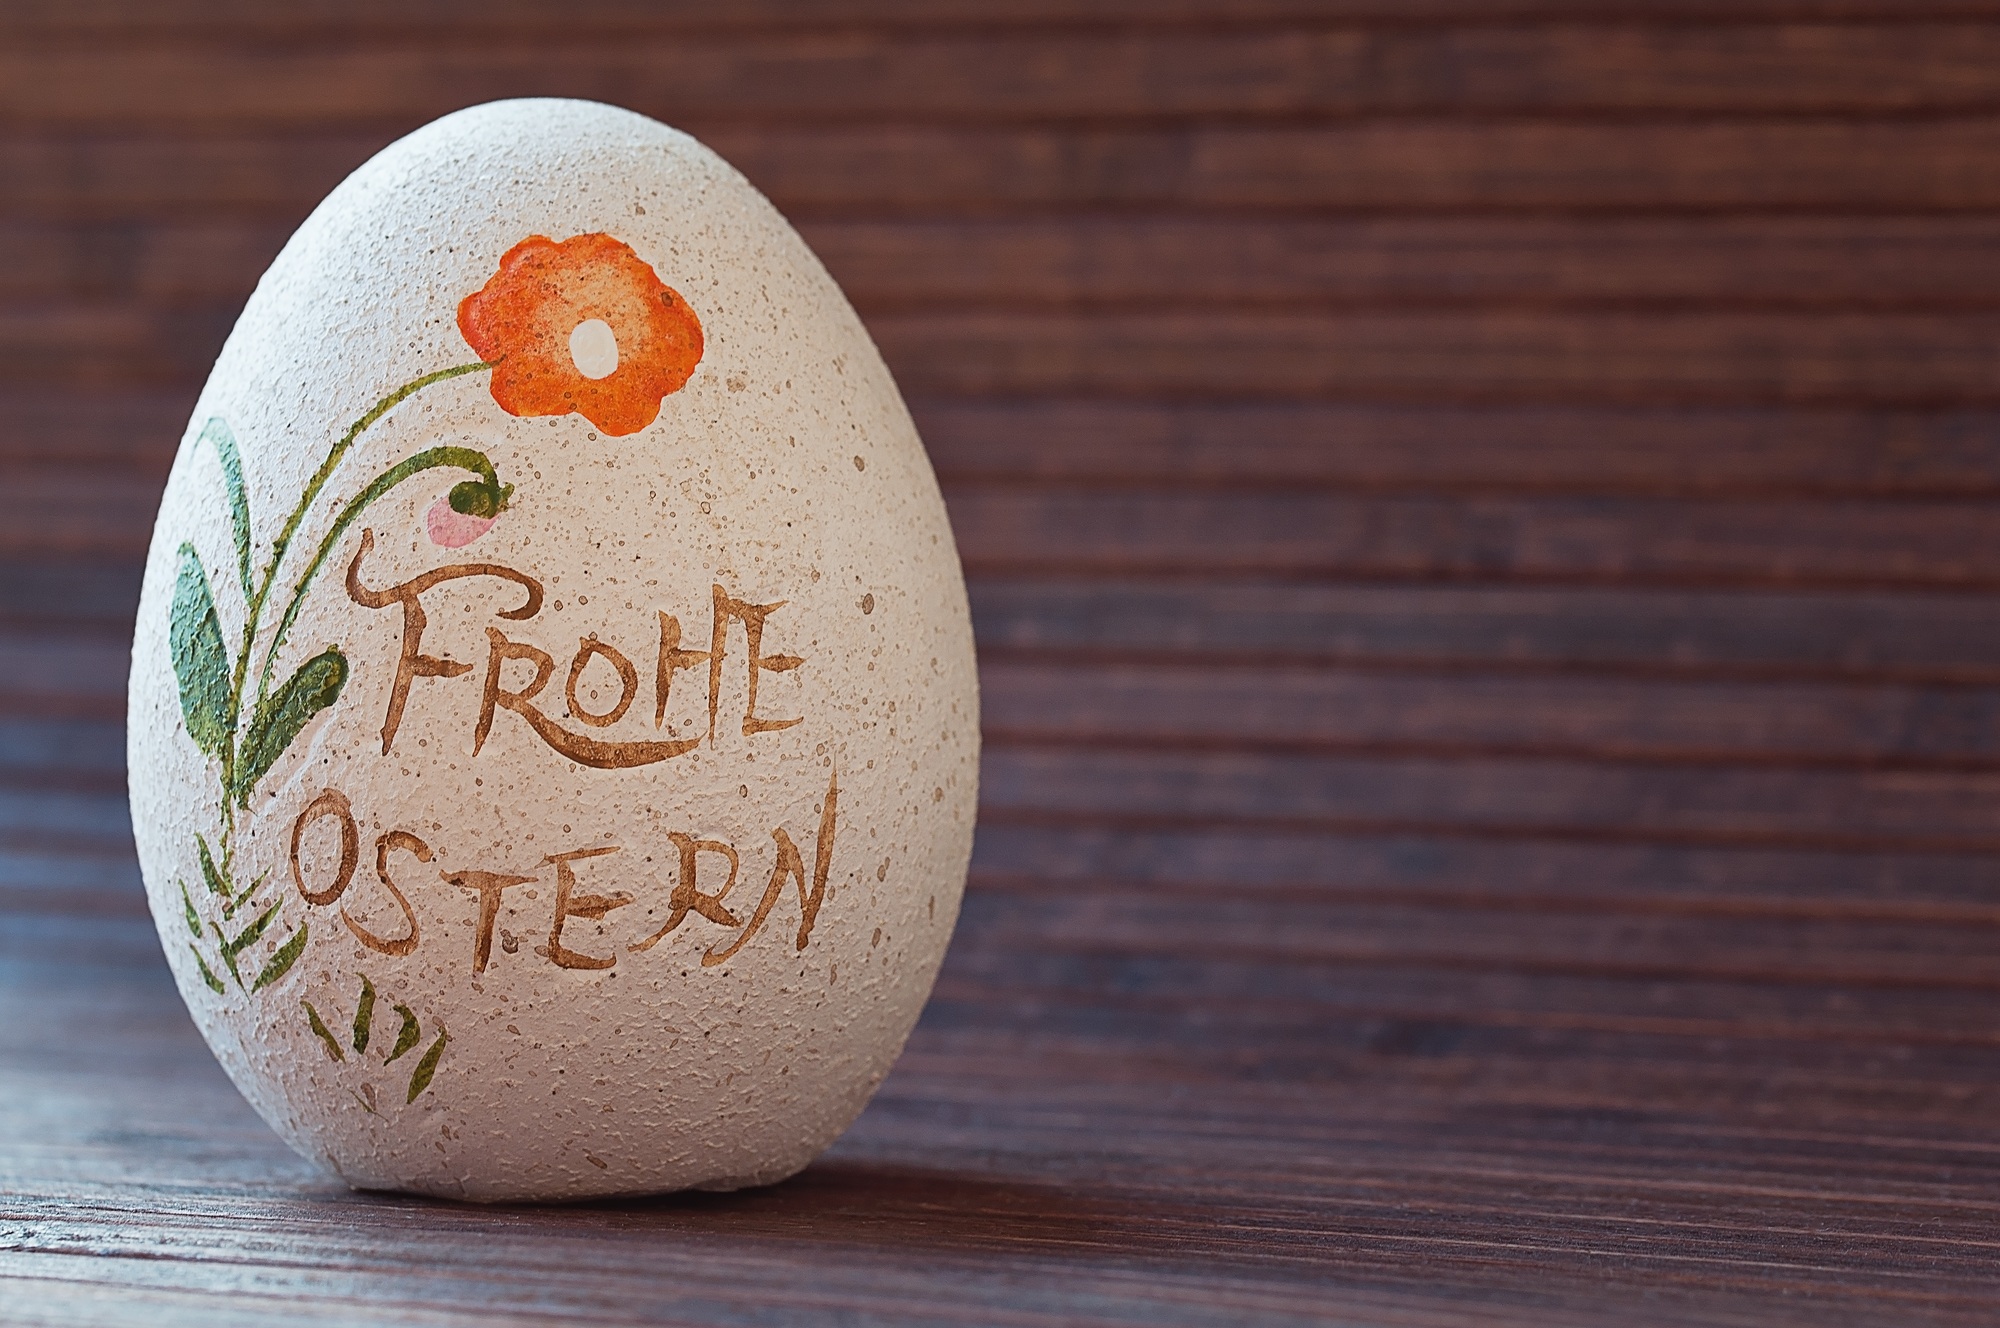
food, close, egg, deco, ball, carving, easter egg, happy easter, deco ei, easter theme, stone ei